RMS Corfu

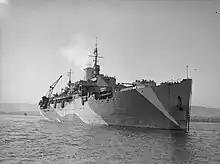
HMS "Corfu" at Greenock after a refit, May 1943. Note the wartime camouflage paint, and her second funnel has been removed

In September 1939 "Corfu" was requisitioned by the British Admiralty and armed with eight 6-inch guns as part of her conversion to an armed merchant cruiser. She served as in this role as HMS "Corfu" until February 1944, and as a troop transport from then until the end of World War II. On 10 July 1940 she collided with in the Atlantic Ocean and was damaged and abandoned. She was reboarded later in the day and subsequently taken in tow by and the Dutch tug and reached Freetown, Sierra Leone on 13 July. She was beached on 19 August for repairs to her bow and re-entered service in early 1941.